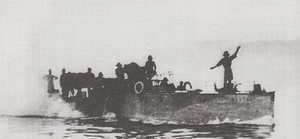
La bataille du lac Tanganyika est une série d'engagements navals opposant la Kaiserliche Marine à la Royal Navy entre décembre 1915 et juillet 1916, sur le théâtre africain de la Première guerre mondiale.
Le Commander Geoffrey Basil Spicer-Simson DSO fut un officier de la Royal Navy. Il servit en Mer Méditerranée, dans le Pacifique et les Home Fleets britanniques. Il est surtout connu pour ses actions en tant que responsable au cours de la Première Guerre mondiale de l'expédition navale sur le Lac Tanganyika en 1915, où il commanda une petite flottille qui vainquit une force supérieure allemande au cours de la bataille du Lac Tanganyika.